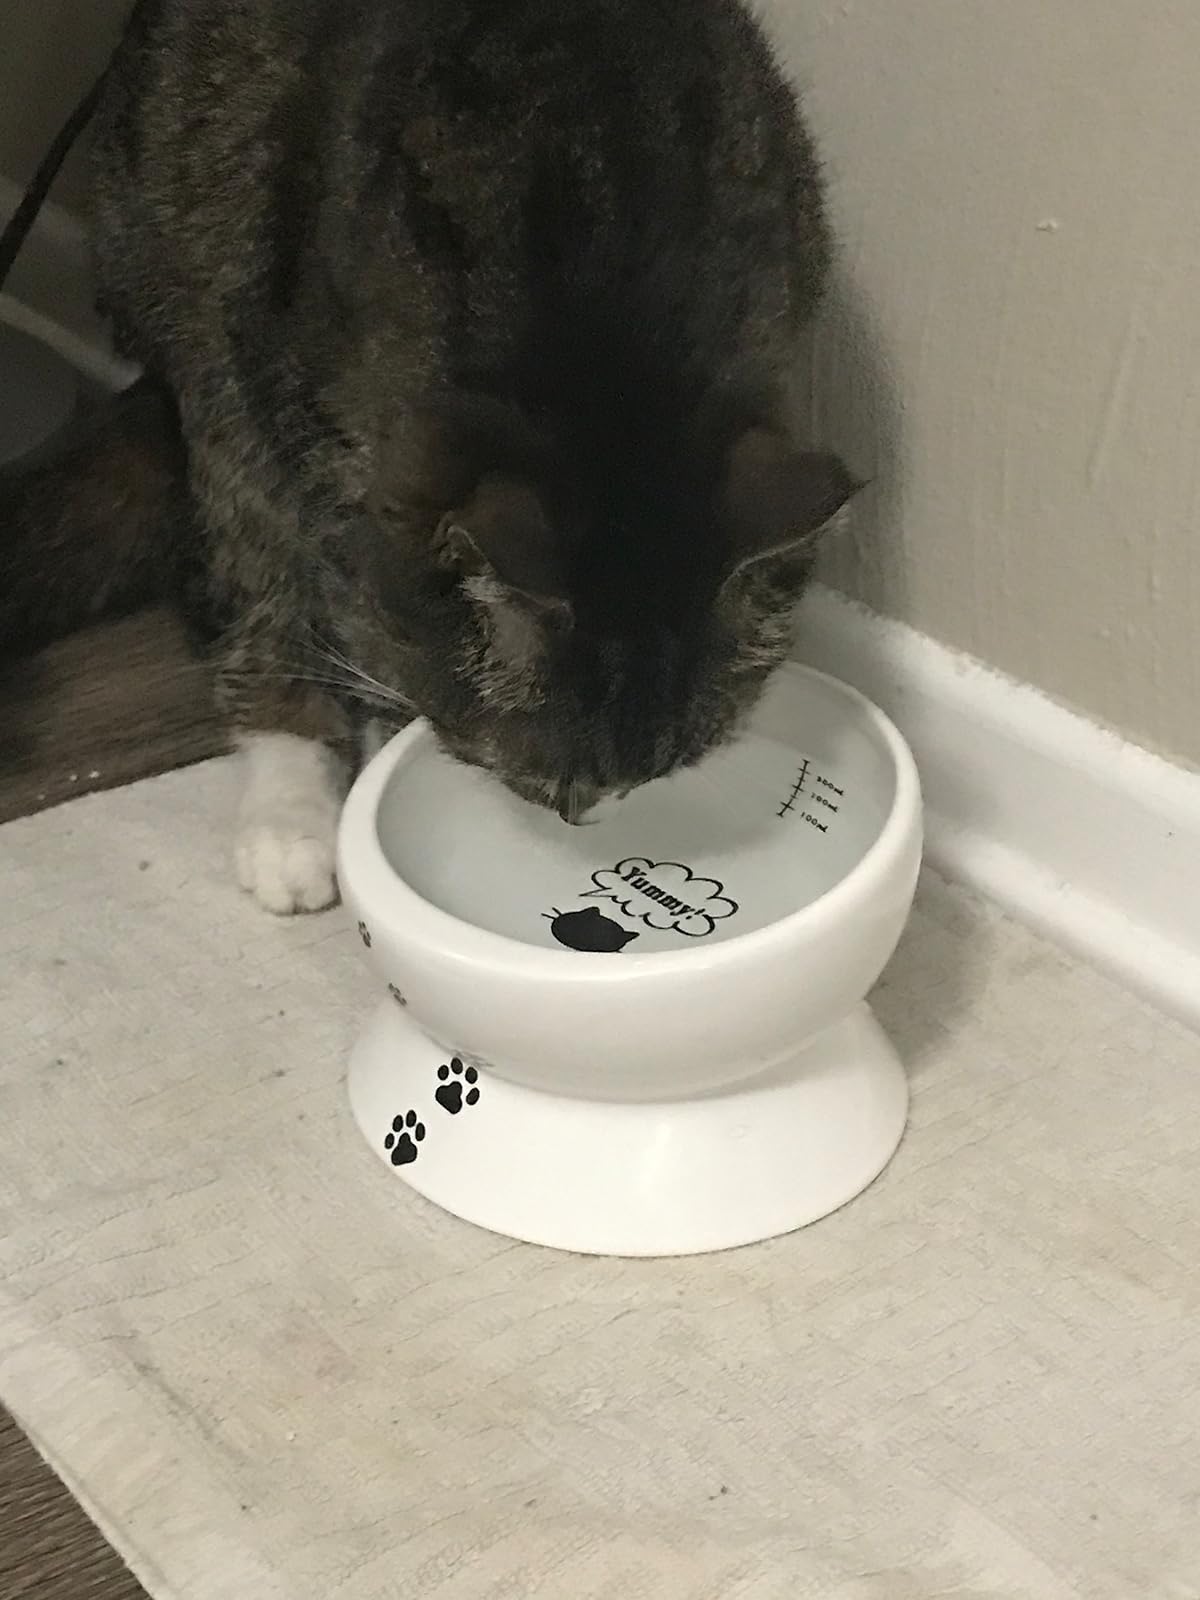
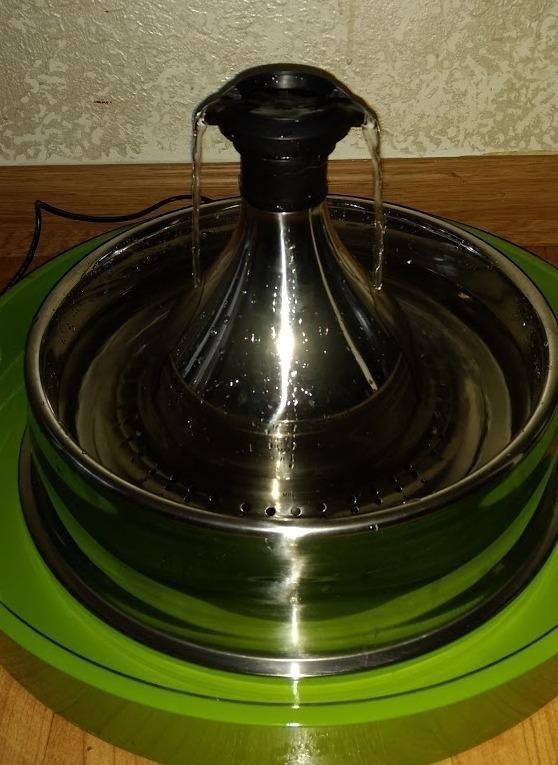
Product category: items_bowl
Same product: no